Sulejman Tihić

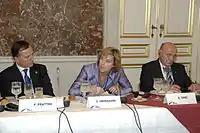
Tihić alongside Danish Minister for Climate and Energy Connie Hedegaard (middle) and Italian Foreign Minister Franco Frattini (left), 29 October 2009

Together with the leaders of the three most important 'nationalist' political parties in Bosnia and Herzegovina, who acted as representatives of the constituent peoples, Milorad Dodik of the SNSD and Dragan Čović of the Croatian Democratic Union of Bosnia and Herzegovina (HDZ BiH), Tihić created the "Prud Agreement" or "Prud Process", an agreement that pertained to state property, census, constitutional changes, reconstructing the Council of Ministers of Bosnia and Herzegovina and solving the legal status of Brčko District. The agreement was created in the village of Prud on 8 November 2008. The reforms promised by the agreement would "build the ability of the State to meet the requirements of the EU integration process".